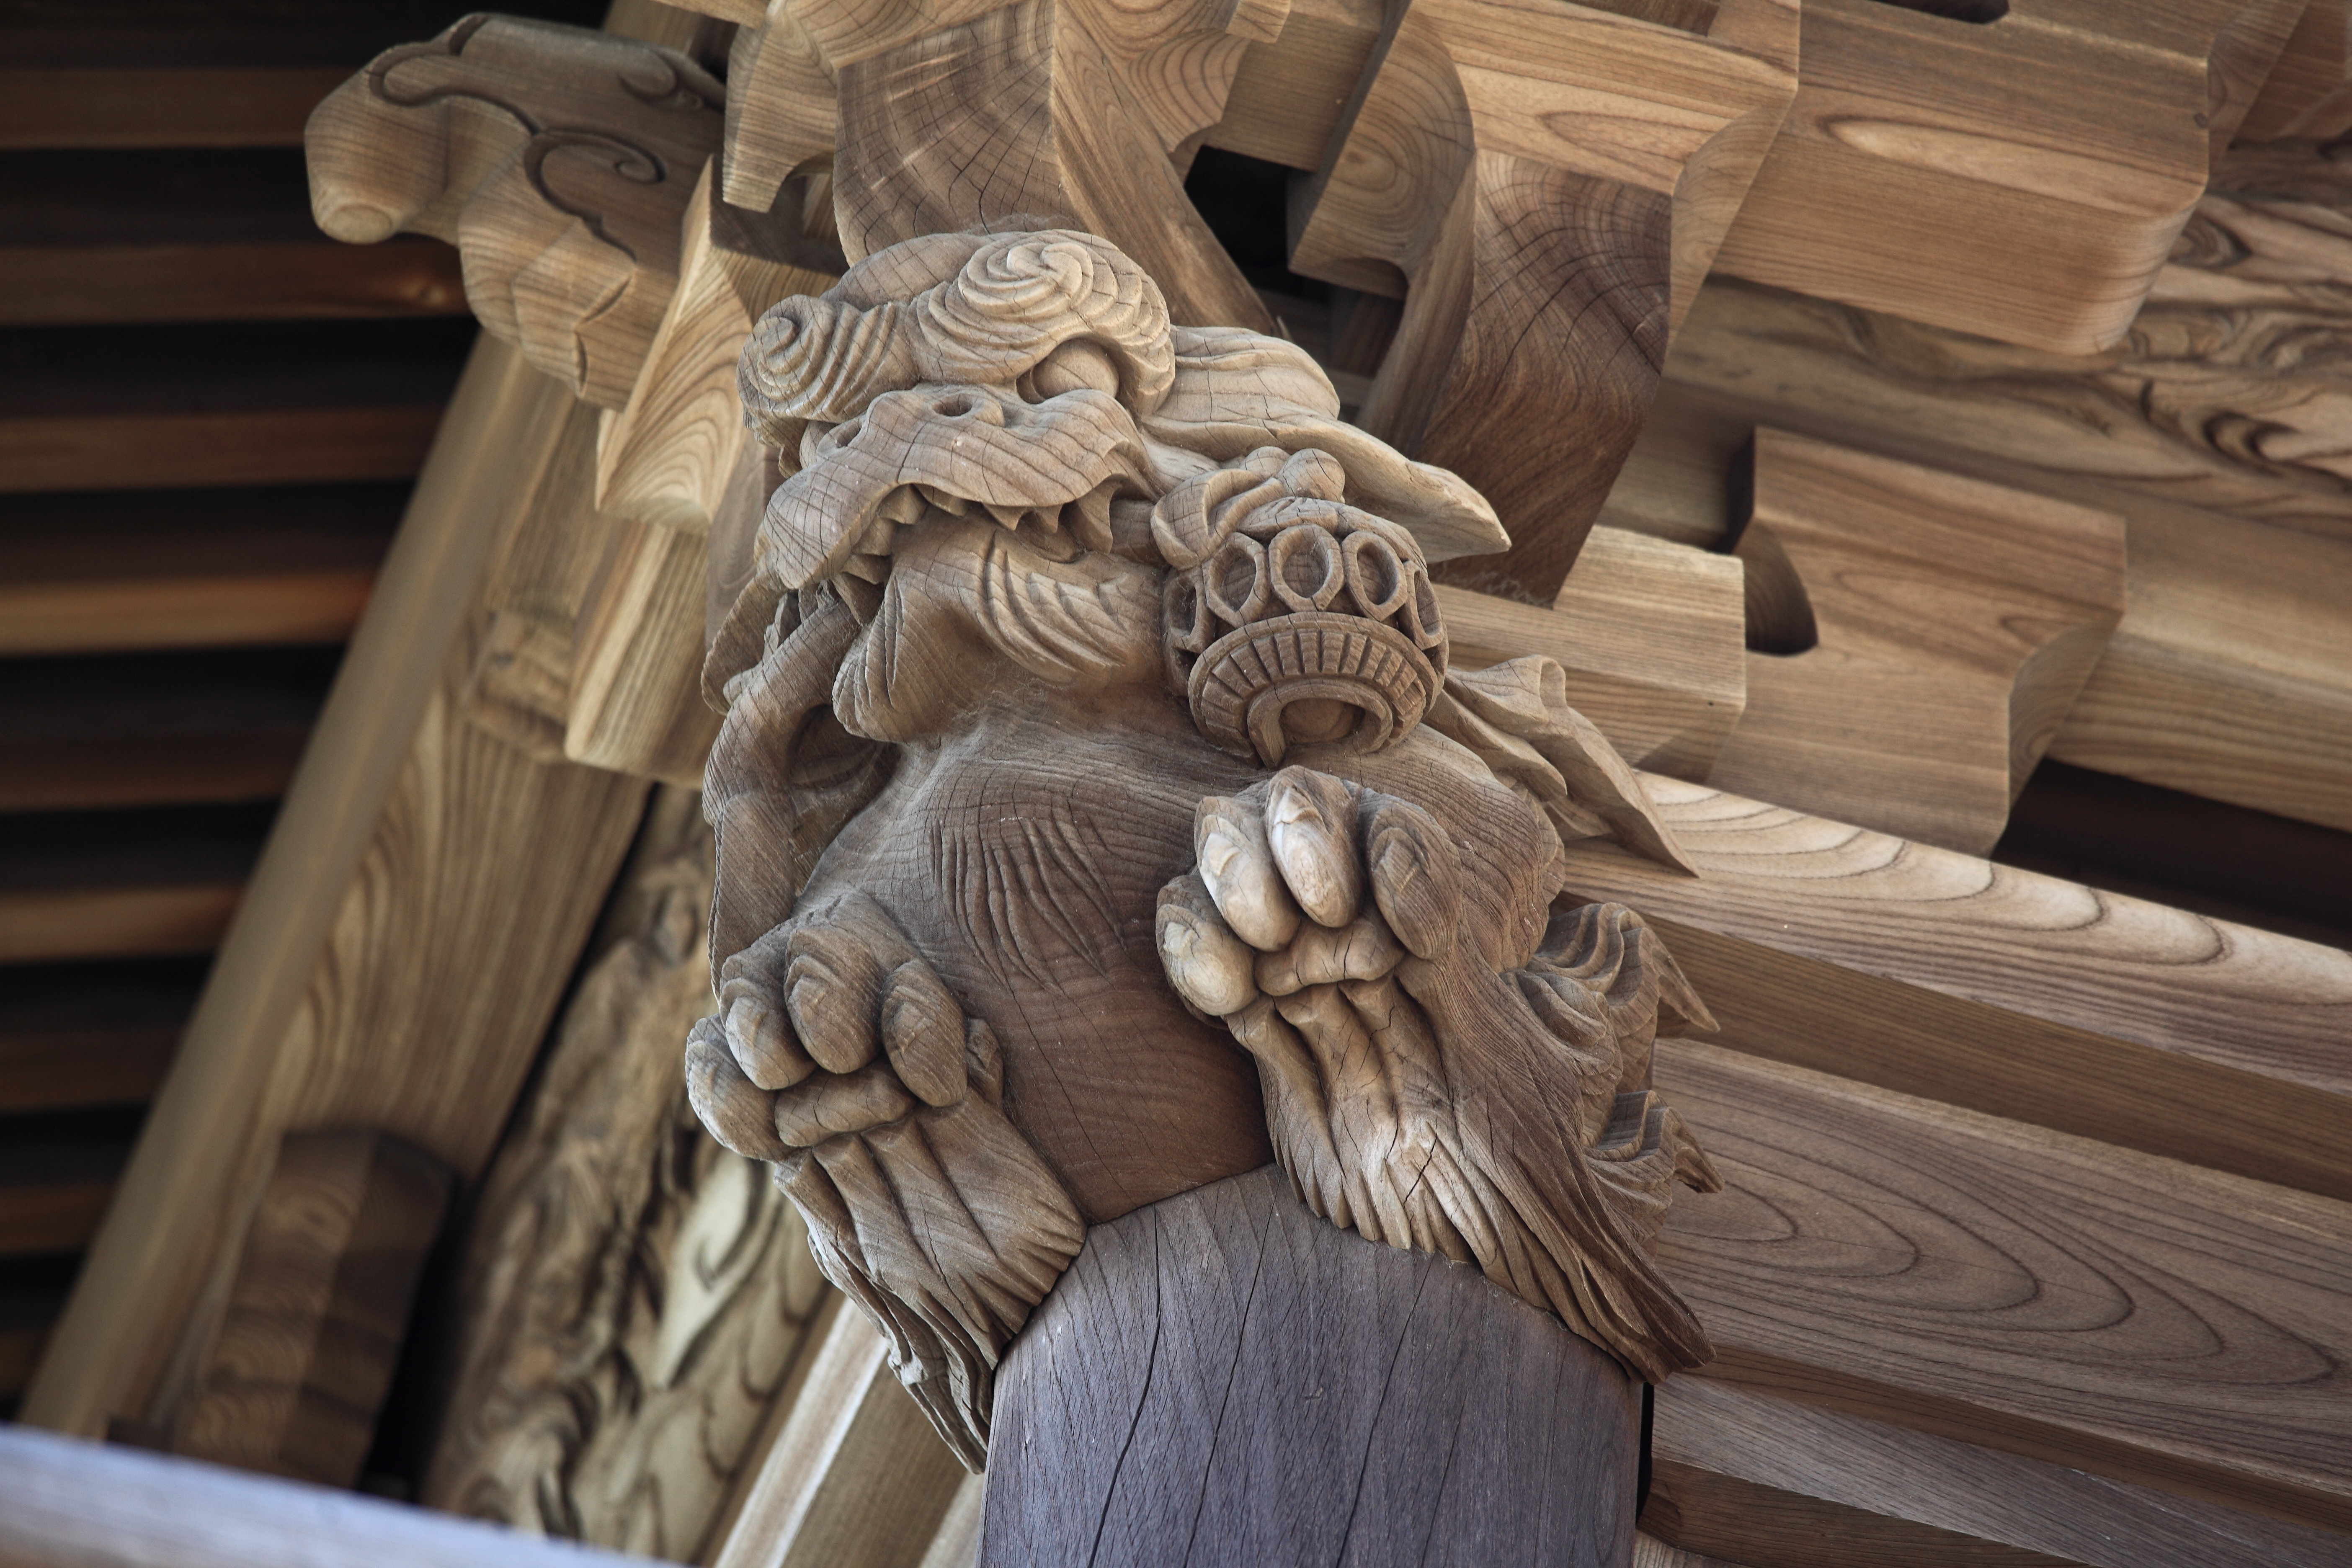
wood, roof, monument, statue, high, sculpture, art, temple, japanese, 5d, style, hires, carving, relief, markii, hi, res, resolution, shizuoka, shimizu, seikenji, mythology, stone carving, ancient history